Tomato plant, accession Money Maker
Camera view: vertical (180 deg); turntable rotation: 330 degrees
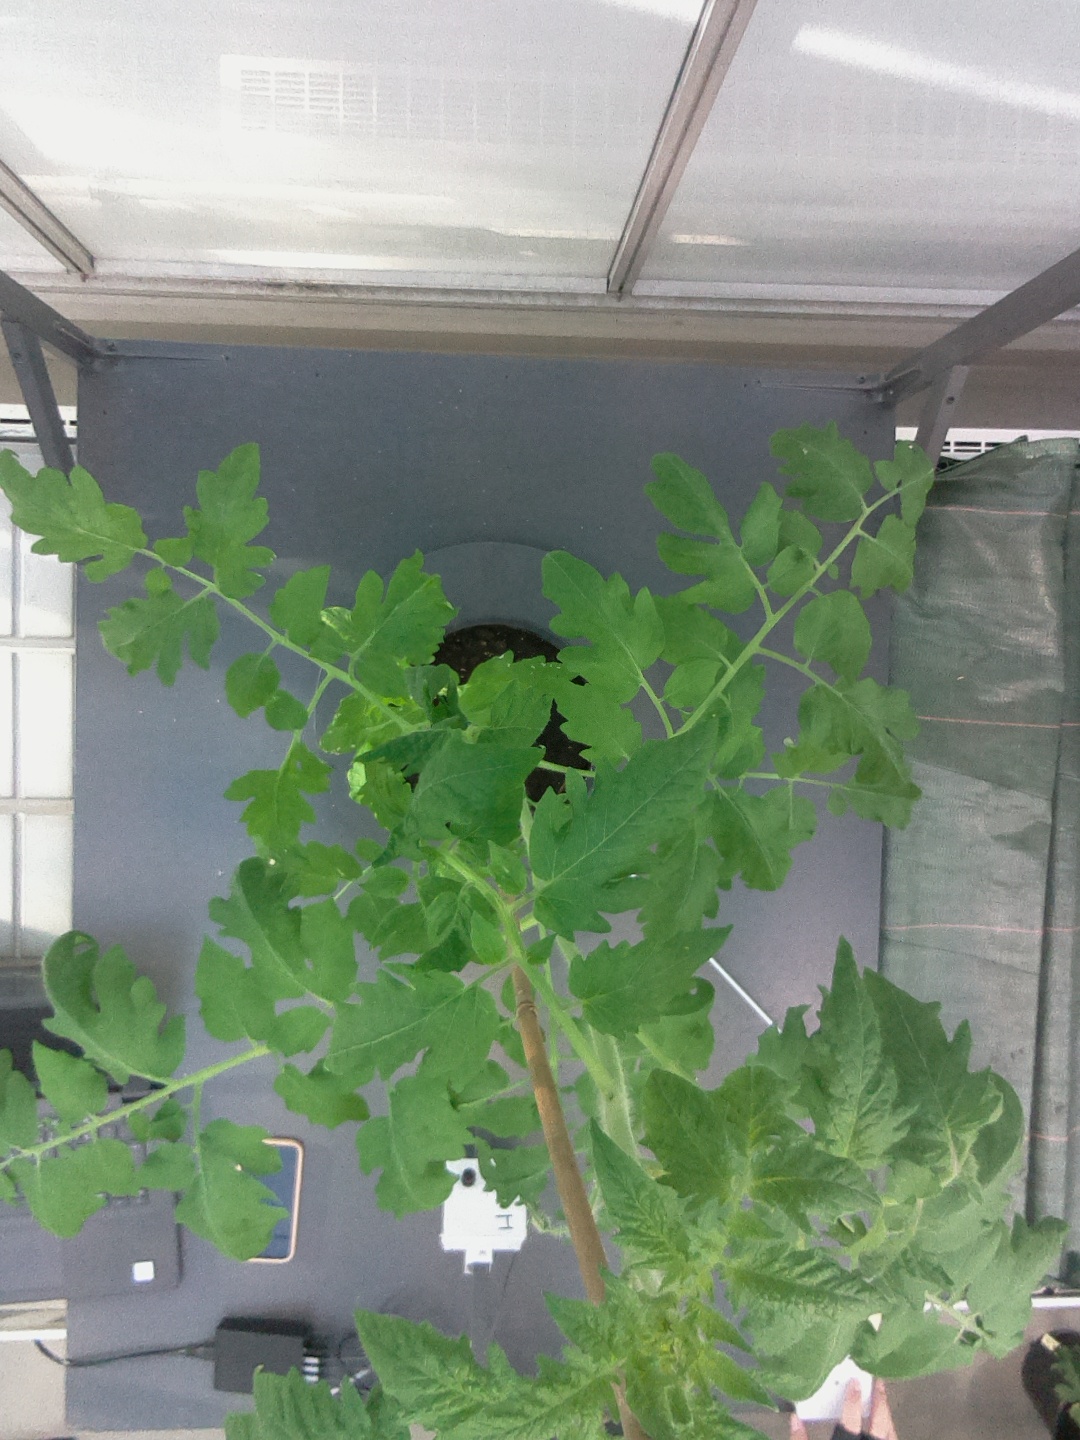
BBCH growth stage 60: First flowers open